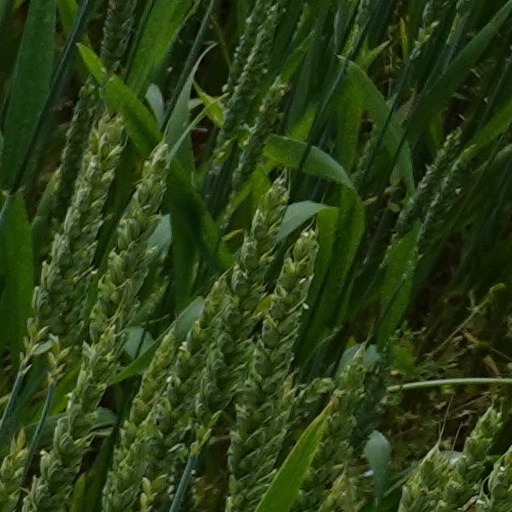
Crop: wheat